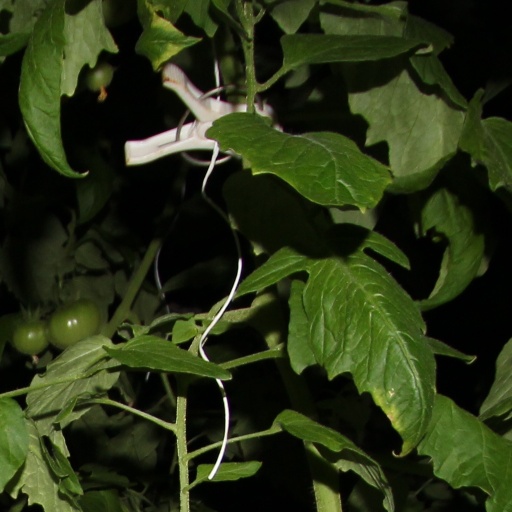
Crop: tomato